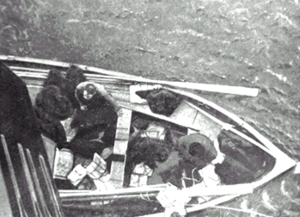
Le canot n°1 du Titanic atteint le Carparthia
Le naufrage du Titanic a mis fin à la traversée inaugurale du RMS Titanic, un paquebot qui devait relier Southampton à New York. Il se déroule dans la nuit du 14 au 15 avril 1912 dans l'océan Atlantique Nord au large de Terre-Neuve. Le navire heurte un iceberg sur tribord le dimanche 14 avril 1912 à 23 h 40 et coule en moins de trois heures, à 2 h 20. Entre 1 490 et 1 520 personnes périssent, ce qui fait de ce naufrage l'une des plus grandes catastrophes maritimes en temps de paix et la plus meurtrière pour l'époque. De nombreuses personnalités périssent durant le naufrage, parmi lesquelles les milliardaires Benjamin Guggenheim et John Jacob Astor.
Lucy Christina Duff Gordon née Lucy Christina Suntherland est une créatrice de mode et noble britannique. Elle commence sa carrière pour subvenir à ses besoins à la suite d'un premier mariage malheureux et d'un divorce. Dans le milieu de la mode, elle prend le nom de Lucile et se forge rapidement une réputation internationale.
Les canots de sauvetage du Titanic sont des embarcations placées à bord du paquebot afin de permettre l'évacuation et le transbordement de ses passagers en cas d'incident. Le Titanic disposait de vingt canots, dont seize en bois et quatre pliables. Ils avaient une capacité de 1 178 passagers, alors que le navire pouvait transporter jusqu'à environ 3 500 personnes. Des passagers et membres d'équipage présents à bord du paquebot lors de son naufrage dans la nuit du 14 au 15 avril 1912 y ont été chargés, et ils auraient contenu entre 705 et 712 des 2 200 personnes qui se trouvaient dans le navire. Treize canots ont été remontés à bord du Carpathia et ramenés à New York, puis restitués à la White Star Line. Leur sort est par la suite inconnu.
Sir Cosmo Edmund Duff Gordon, 5ᵉ baronnet, est un important propriétaire terrien britannique. Après des études à Eton, Duff-Gordon est devenu vice-champion olympique d'escrime. Avec son épouse Lucy, ils voyagent en avril 1912 à bord du Titanic.